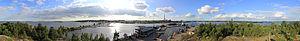
Kotka est une ville de Finlande située au Sud-Est du pays, sur deux îles à l'embouchure du fleuve Kymi.